Wendell Willkie

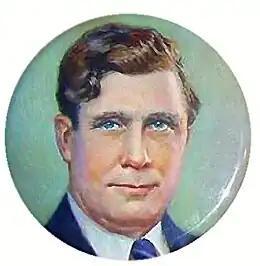
Campaign pin

On the assumption Roosevelt would not seek a third term, Willkie had been spoken of as a possible Democratic presidential candidate as early as 1937. He raised his stock considerably when on January 3, 1938, he debated Assistant Attorney General Robert H. Jackson on the radio show "Town Meeting of the Air". With the topic of the debate being the cooperation between the public and private sectors, Willkie came across as a businessman with a heart, while Jackson appeared dull. A stream of positive press mentions for Willkie continued through 1938 and into 1939, culminating with a favorable cover story in "Time" magazine in July 1939. Willkie was initially dismissive of the many letters he received urging him to run for president, but soon changed his mind. Van Doren thought Willkie could be president, and worked to persuade her contacts. After hosting the Willkies for a weekend, "Fortune" magazine managing editor Russell Davenport became convinced Wendell Willkie had presidential timber; he devoted the magazine's April 1940 issue to Willkie, and later served as his campaign manager. In that issue, Willkie wrote an article, "We The People: A Foundation for a Political Platform for Recovery", urging both major parties to omit anti-business policies from their party platforms, protect individual rights, and oppose foreign aggression while supporting world trade. This piece won him applause and supporters from the press.